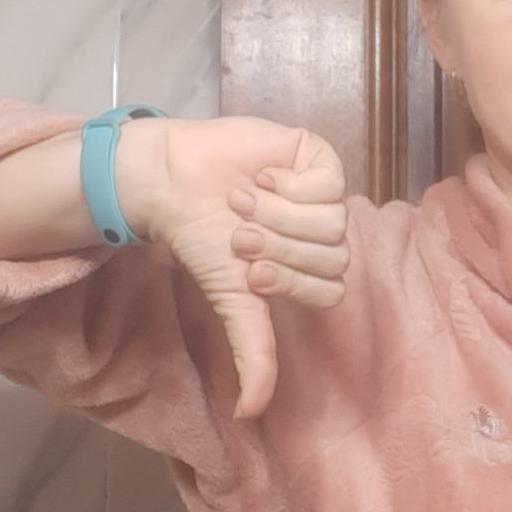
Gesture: dislike